Huttwil

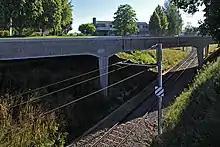
Luzernstrasse bridge and railroad in Huttwil. Its location on the Bern-Lucerne road helped Huttwil grow into a regional center.

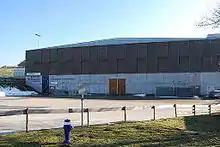
National Sport Center at Schwarzenbach in Huttwil

, Huttwil had an unemployment rate of 1.81%. , there were a total of 3,080 people employed in the municipality. Of these, there were 254 people employed in the primary economic sector and about 87 businesses involved in this sector. The secondary sector employs 1,192 people and there were 93 businesses in this sector. The tertiary sector employs 1,634 people, with 274 businesses in this sector. There were 2,399 residents of the municipality who were employed in some capacity, of which females made up 41.6% of the workforce.